Peruvian Armed Forces

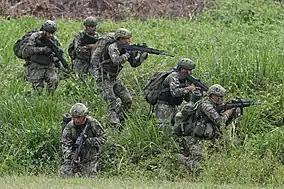
Peruvian marines in the VRAEM in 2019

The Peruvian Marines date back to 6 November 1821, when the Peruvian Navy requested a battalion of soldiers. Its first battle was an attack on the Spanish, successfully taking the city of Arica (today Tacna). Into the mid-20th century, the Peruvian Marines modernized their equipment and by the 1980s with the Shining Path emerging as a new threat to Peru, the Marines began to be tasked with counterterrorism operations.